Ferdinand Payan

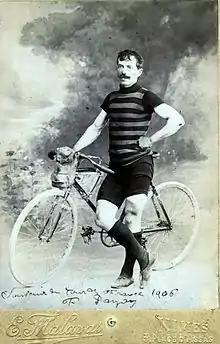

Ferdinand Payan (21 April 1870 – 17 May 1961) was a French bicyclist of the early 20th century. He was born in Arles in 1870.